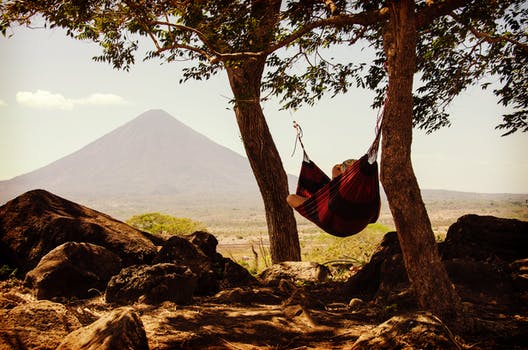
Label: No Watermark